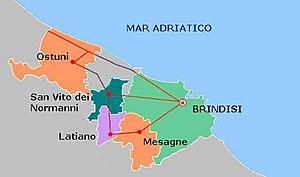
route des vins Appia dei vini (Pouilles, Italie)
Ostuni est une ville italienne de la province de Brindisi dans les Pouilles. Elle est surnommée « la ville blanche » en raison de la couleur des façades de ses maisons.